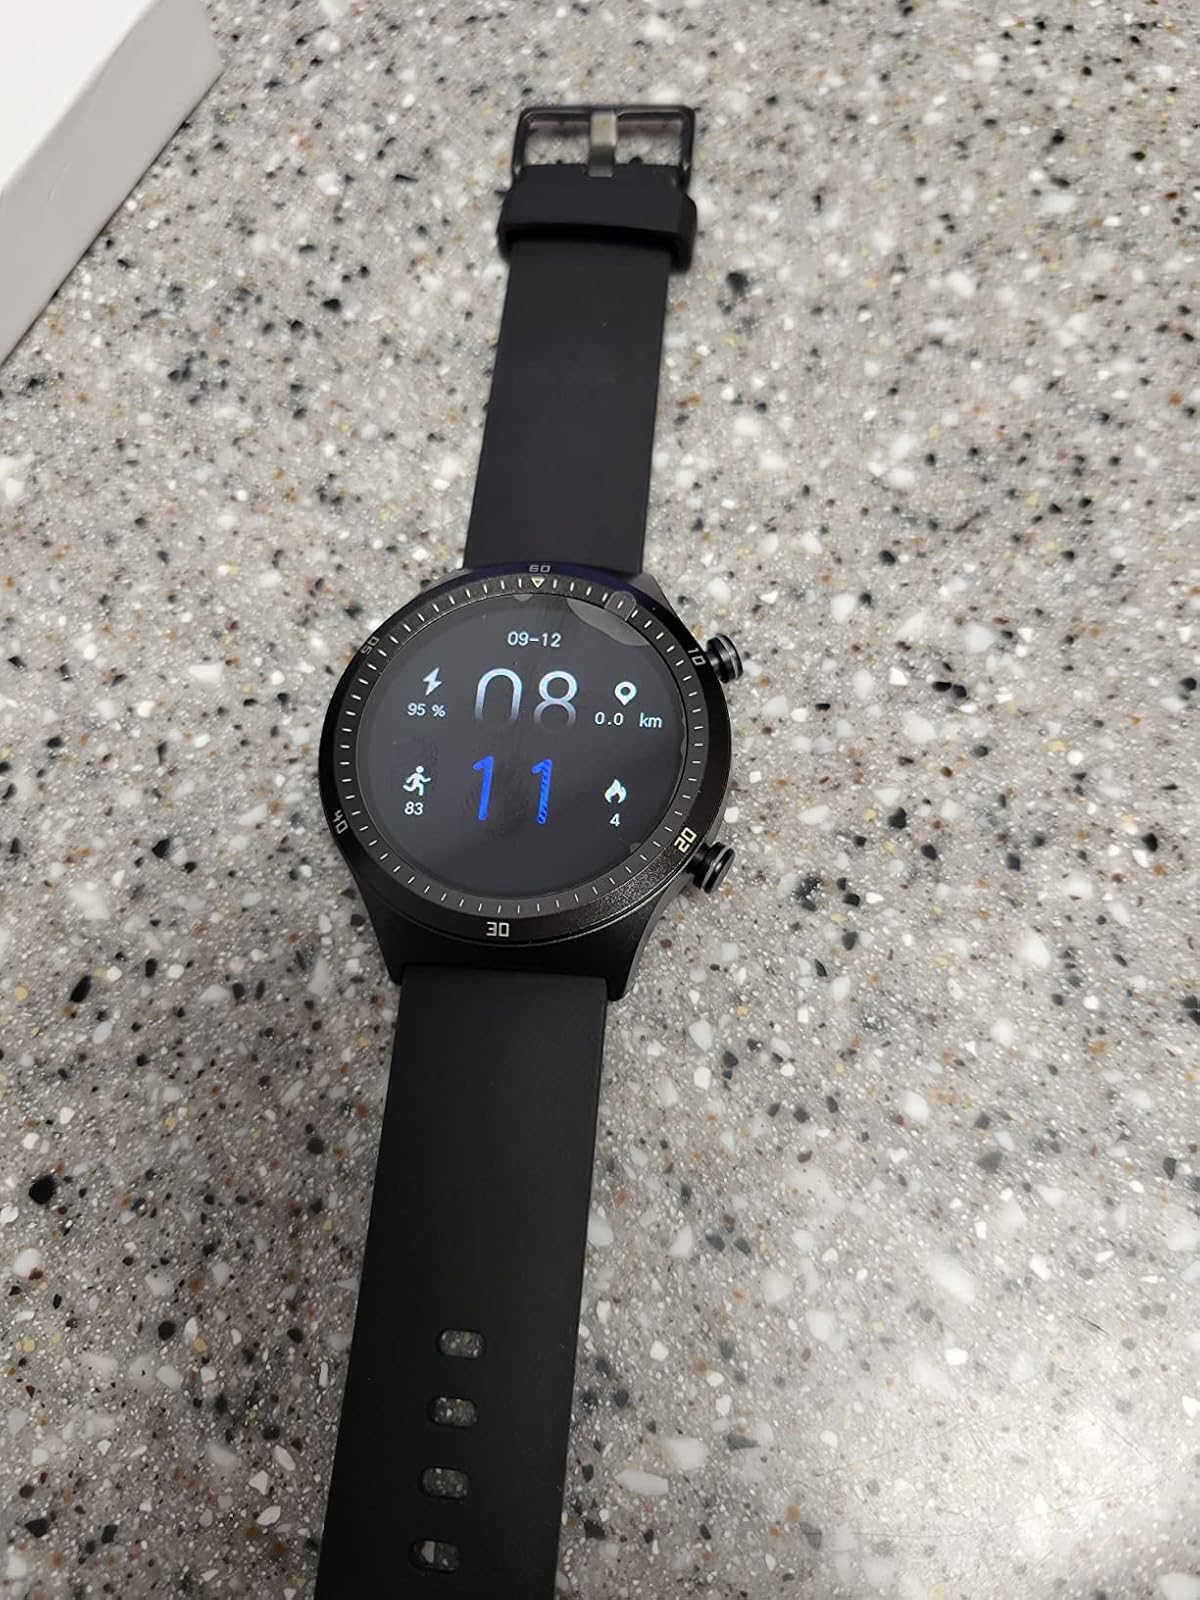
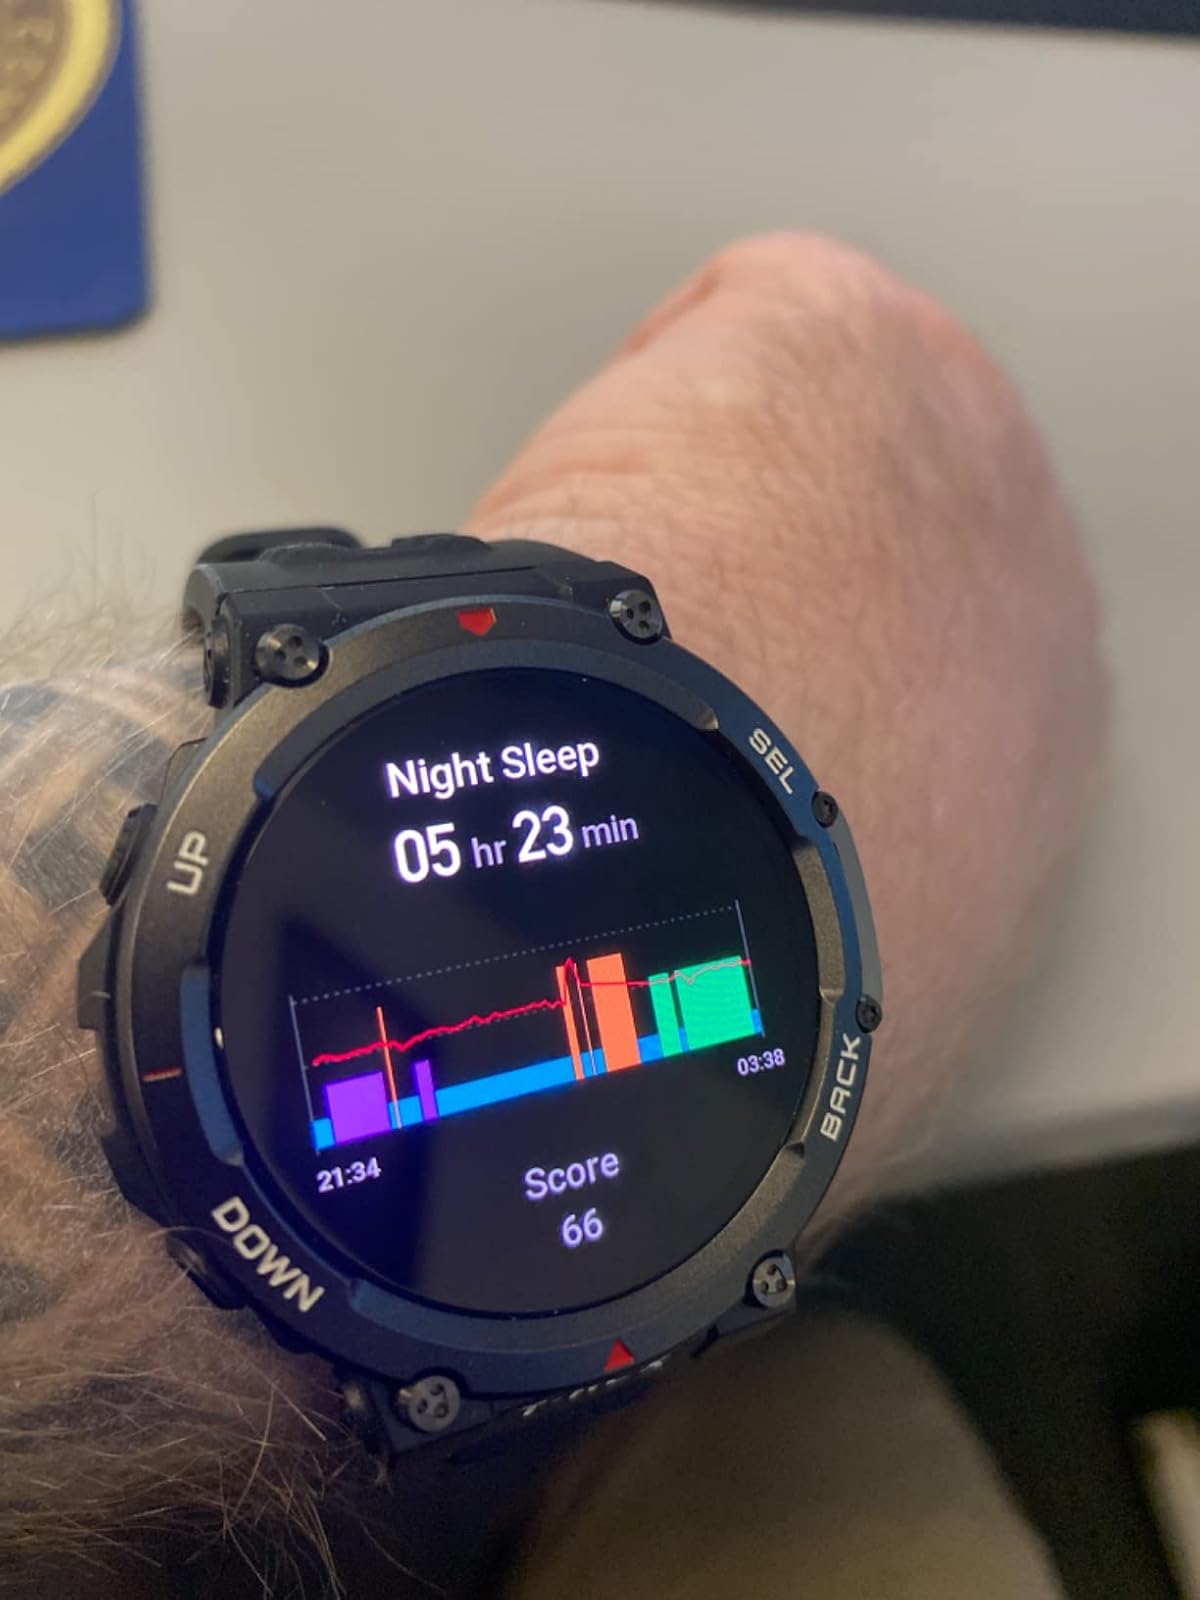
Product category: smartwatch
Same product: no